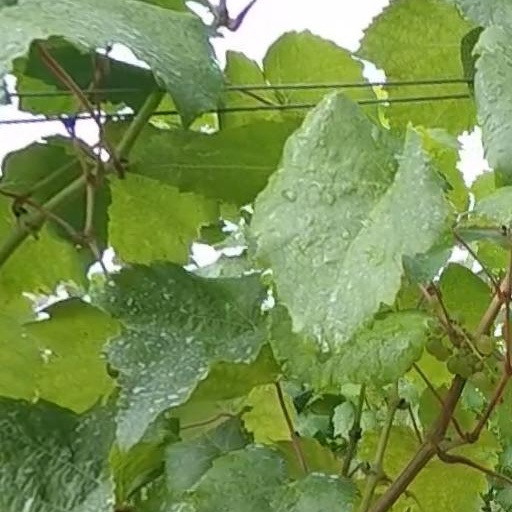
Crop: grape